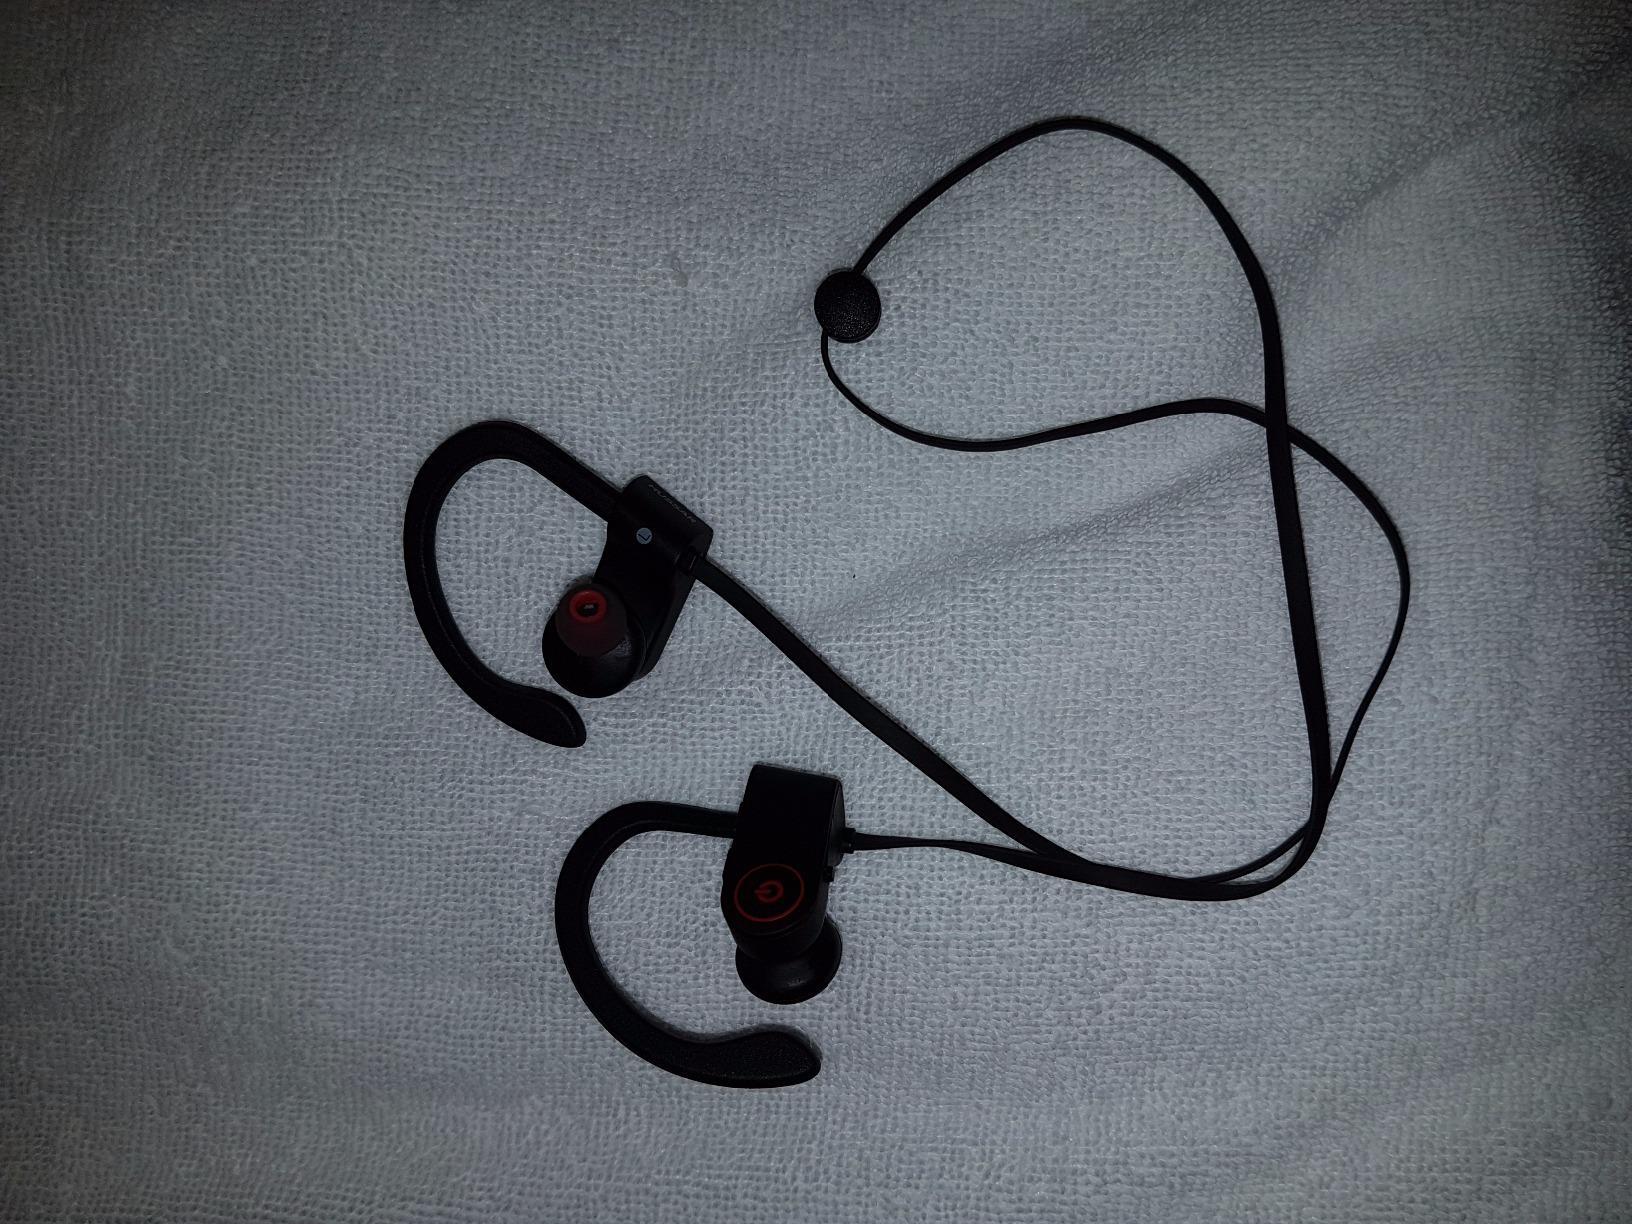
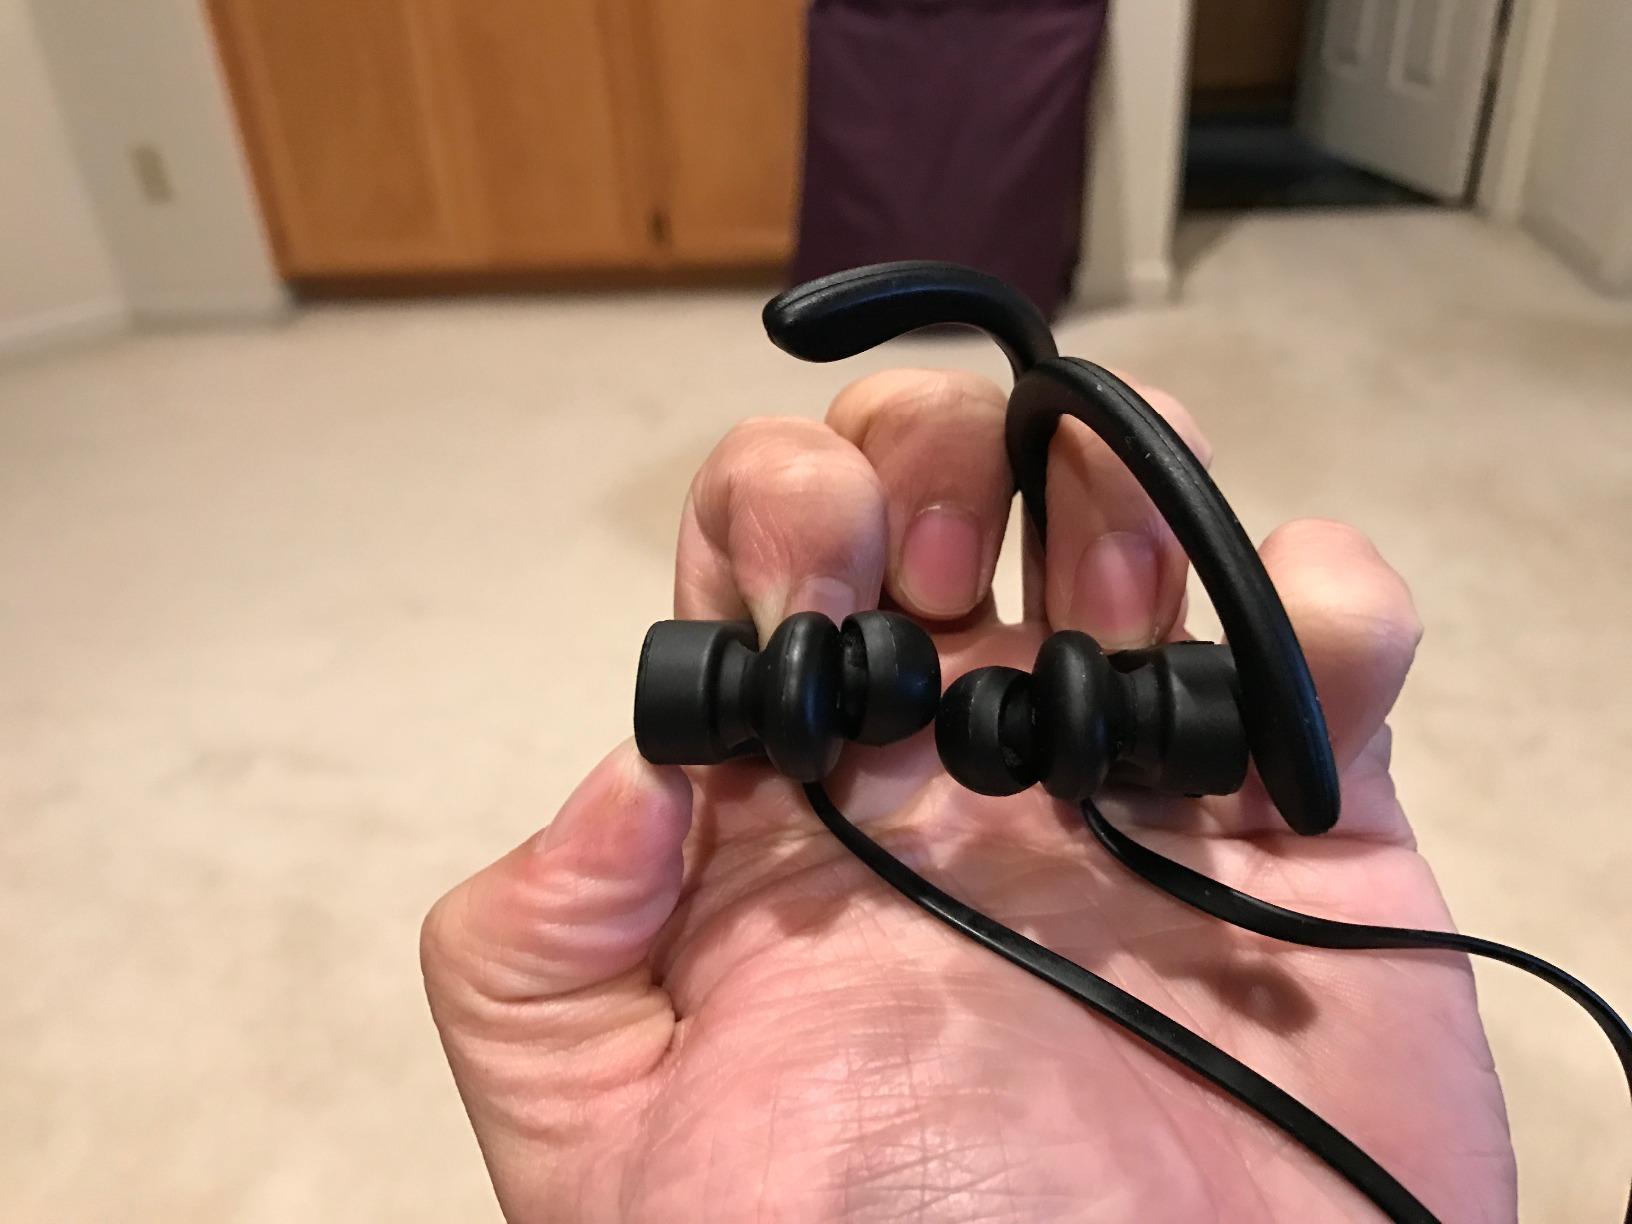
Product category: headphones
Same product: yes